Icona Pop

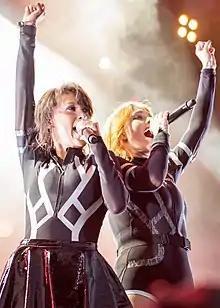
Icona Pop (Aino Jawo, left, and Caroline Hjelt) performing at the Way Out West festival in Gothenburg, Sweden, in August 2014

Icona Pop are a Swedish synth-pop duo that formed in 2009, with electro house and indie pop music influences. Its two members, Aino Jawo (born 7 July 1986) and Caroline Hjelt (born 8 November 1987), grew up in Stockholm and created what the Swedish press has described as music which "you can both laugh and cry to at the same time". They signed to TEN Music Group in 2009 and are currently also in a label deal with Ultra Music. Their biggest hit to date has been "I Love It".